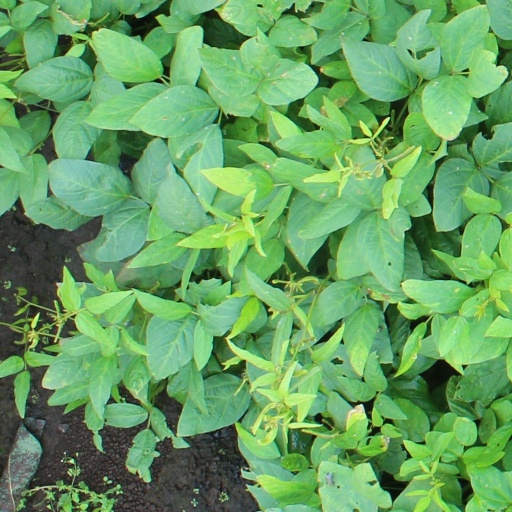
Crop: soybean